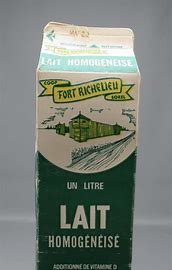
Waste category: cardboard